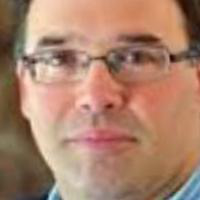
Age group: age 31-40